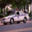
Label: automobile